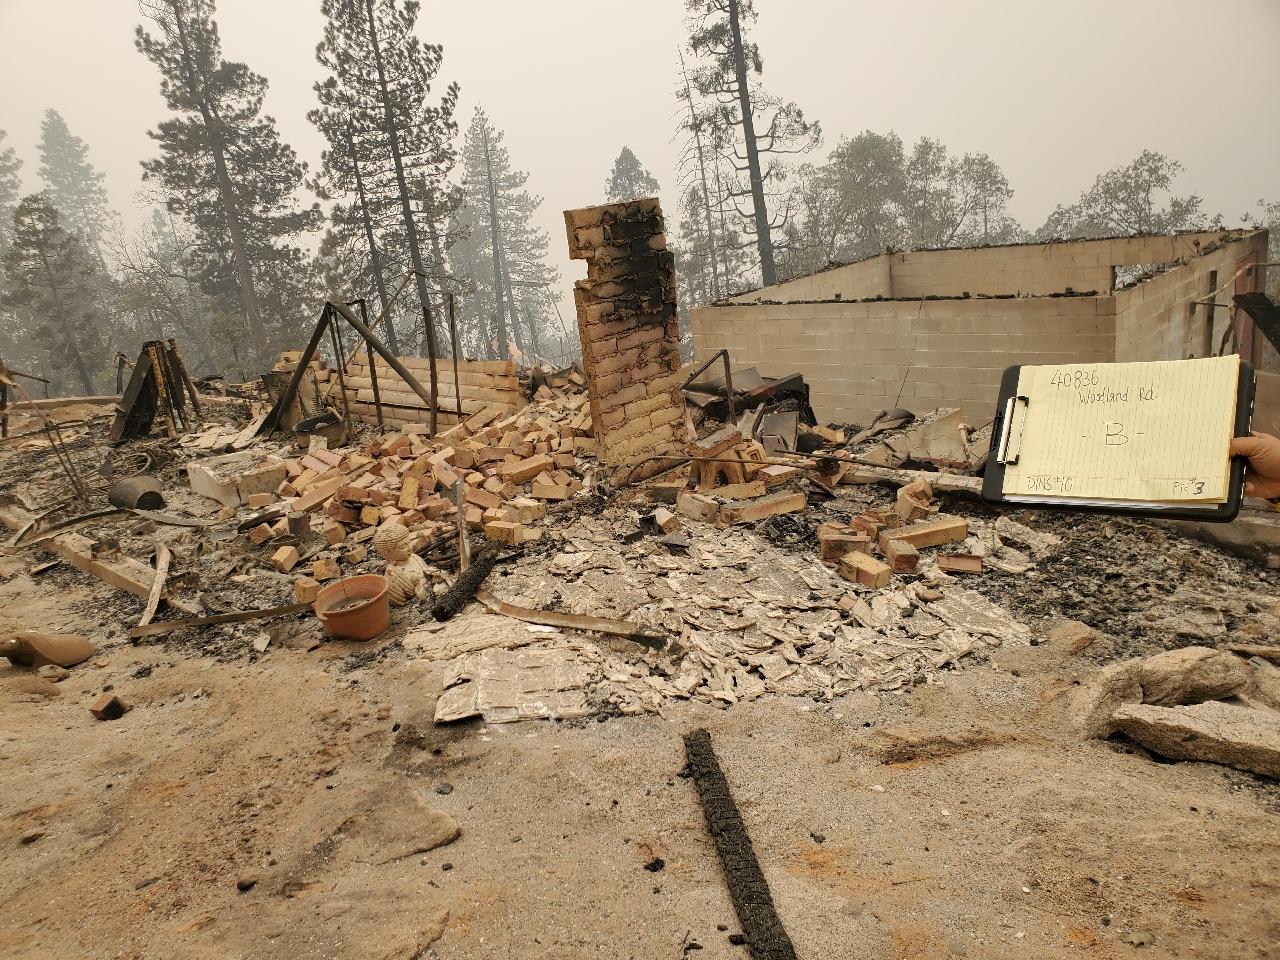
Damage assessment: destroyed